K. Dasan

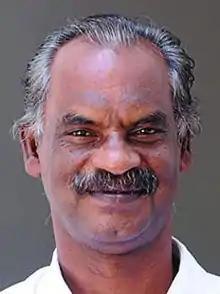
K.Dasan

K. Dasan (born 1 December 1952) is a member of the 13th Kerala Legislative Assembly. He belongs to the Communist Party of India (Marxist) party and represents Koyilandy constituency.